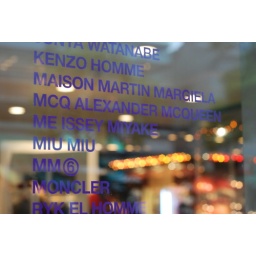
a glass door in XinTiandi 2.14